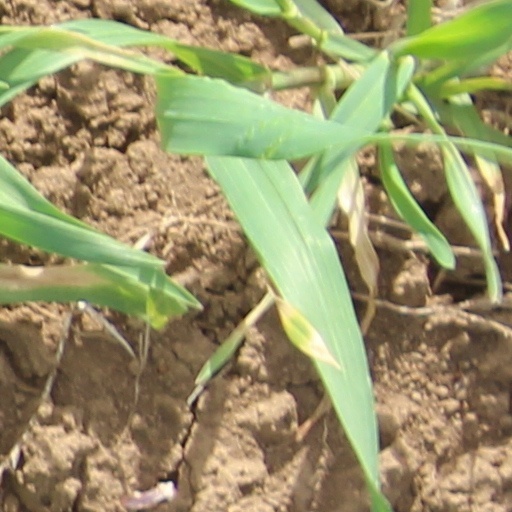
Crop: wheat